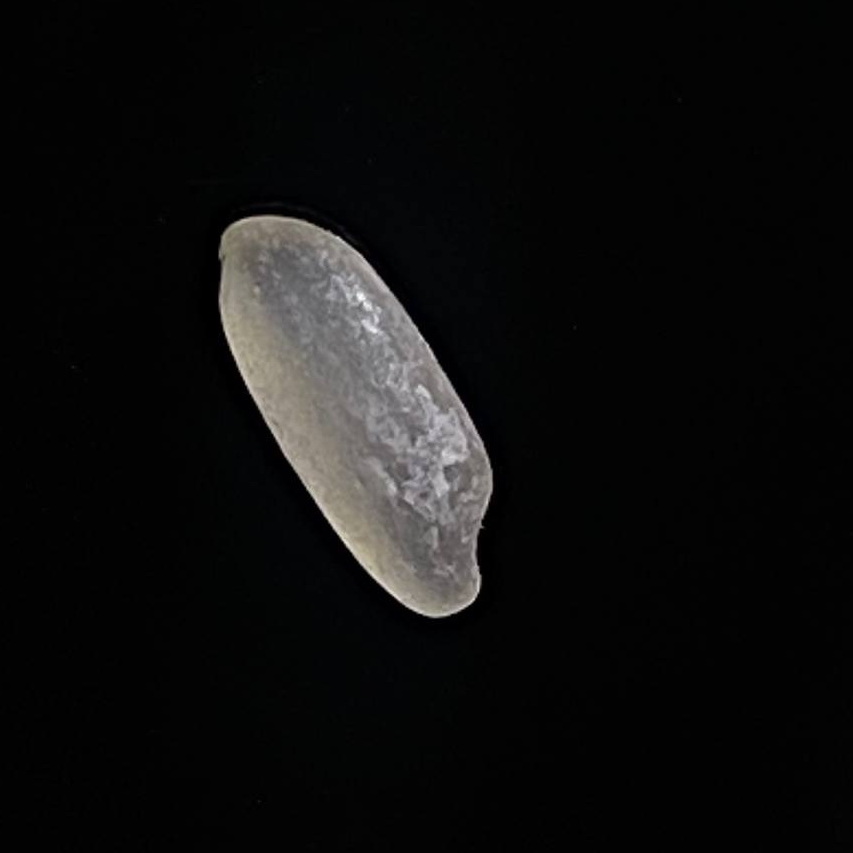
Rice variety: Paijam